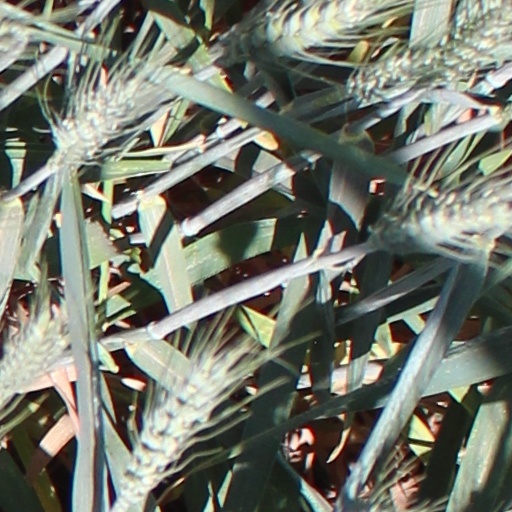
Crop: wheat